Conflict (1945 film)

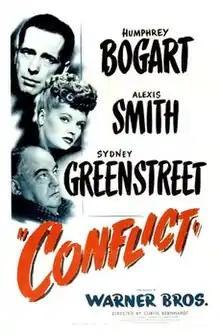
Theatrical release poster

Conflict is a 1945 American black-and-white suspense film noir. A Warner Bros. production, it was directed by Curtis Bernhardt, produced by William Jacobs from a screenplay by Arthur T. Horman and Dwight Taylor, based on the story "The Pentacle" by Alfred Neumann and Robert Siodmak. It starred Humphrey Bogart, Alexis Smith, and Sydney Greenstreet. The film is the only pairing of Bogart and Greenstreet of the five in which they acted together where Bogart rather than Greenstreet is the villain or corrupt character. There is also a cameo appearance of the Maltese Falcon statue.